Jacob R. Day

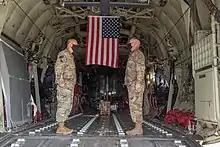
Day was promoted to the rank of Major by U.S. Army Major General Lapthe Flora during a ceremony in a C-130 Hercules on November 28, 2020, at Camp Lemonnier.

Day enlisted in the United States Army in 2009. On May 28, 2020, Day announced that he would be deployed to the Horn of Africa for 10 months with the Combined Joint Task Force – Horn of Africa through the Maryland Army National Guard. In his absence, City Administrator Julia Glanz acted as the mayor of Salisbury, effective from June 4, 2020, until his return on May 21, 2021. He was promoted to the rank of Major, on November 28, 2020, during his deployment. Day was deployed again in Estonia and Latvia from May to June 2022.